Maya of the Seven Veils

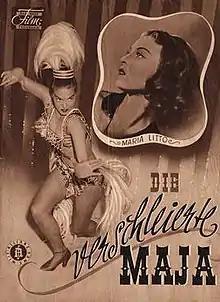

Maya of the Seven Veils or The Veiled Lady is a 1951 West German musical film directed by Géza von Cziffra and starring Maria Litto, Willy Fritsch and Rudolf Platte.